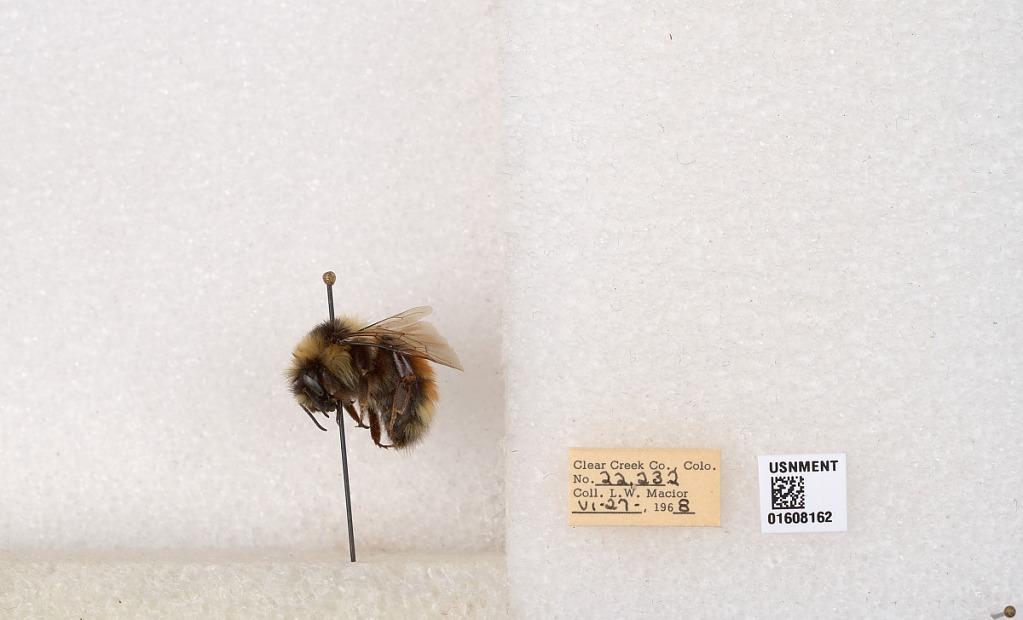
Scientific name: Bombus (Pyrobombus) sylvicola Kirby
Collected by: L. Macior
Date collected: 1968-6-27
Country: United States
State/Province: Colorado
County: Clear Creek
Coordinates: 39.6891, -105.644